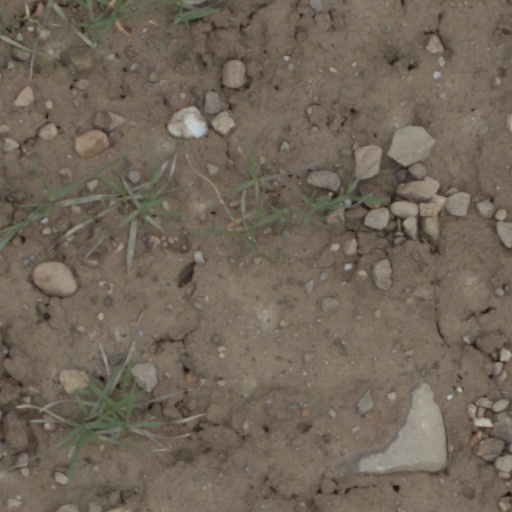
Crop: wheat